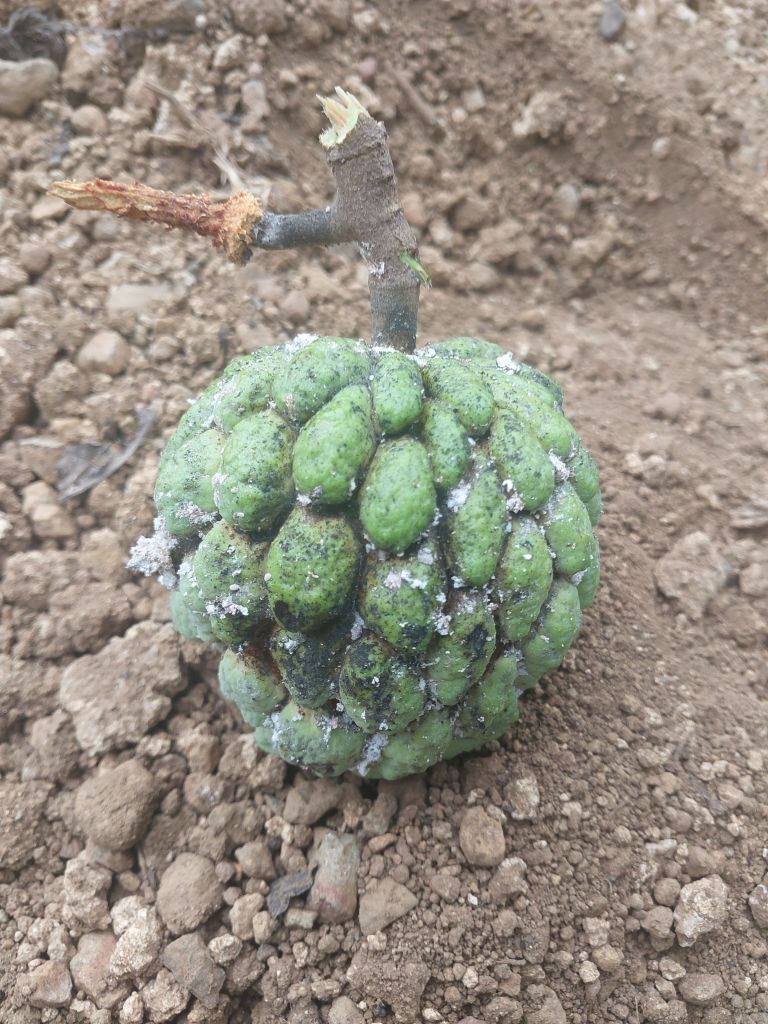
Disease label: Leaf spot on fruit